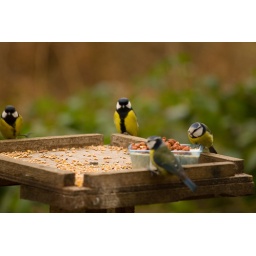
birds feeding on and around bird table